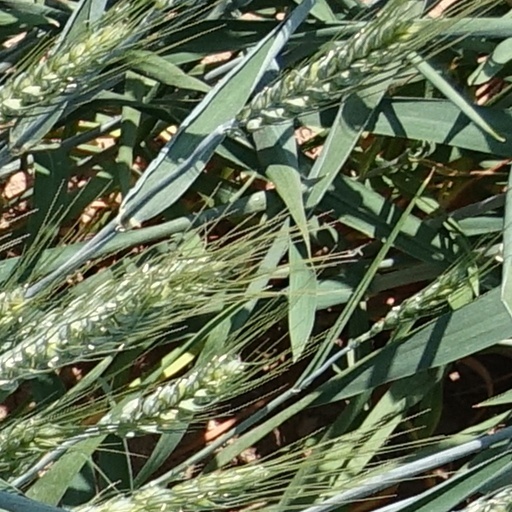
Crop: wheat